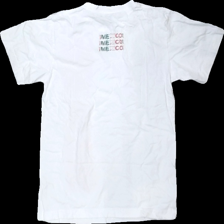
View: back
Type: T-shirt
Category: Men
Brand: Not in the list
Brand text on label: morpho
Colors: White, Green, Red
Material: 100% bomull
Pattern: Other
Cut: C-collar
Season: All
Stains: Minor
Holes: Minor
Damage: hål
Damage location: top left
Damage 2: nopprigt
Damage 2 location: top center
Price range: <50
Recommended usage: Export
Description: t-shirt med tryck